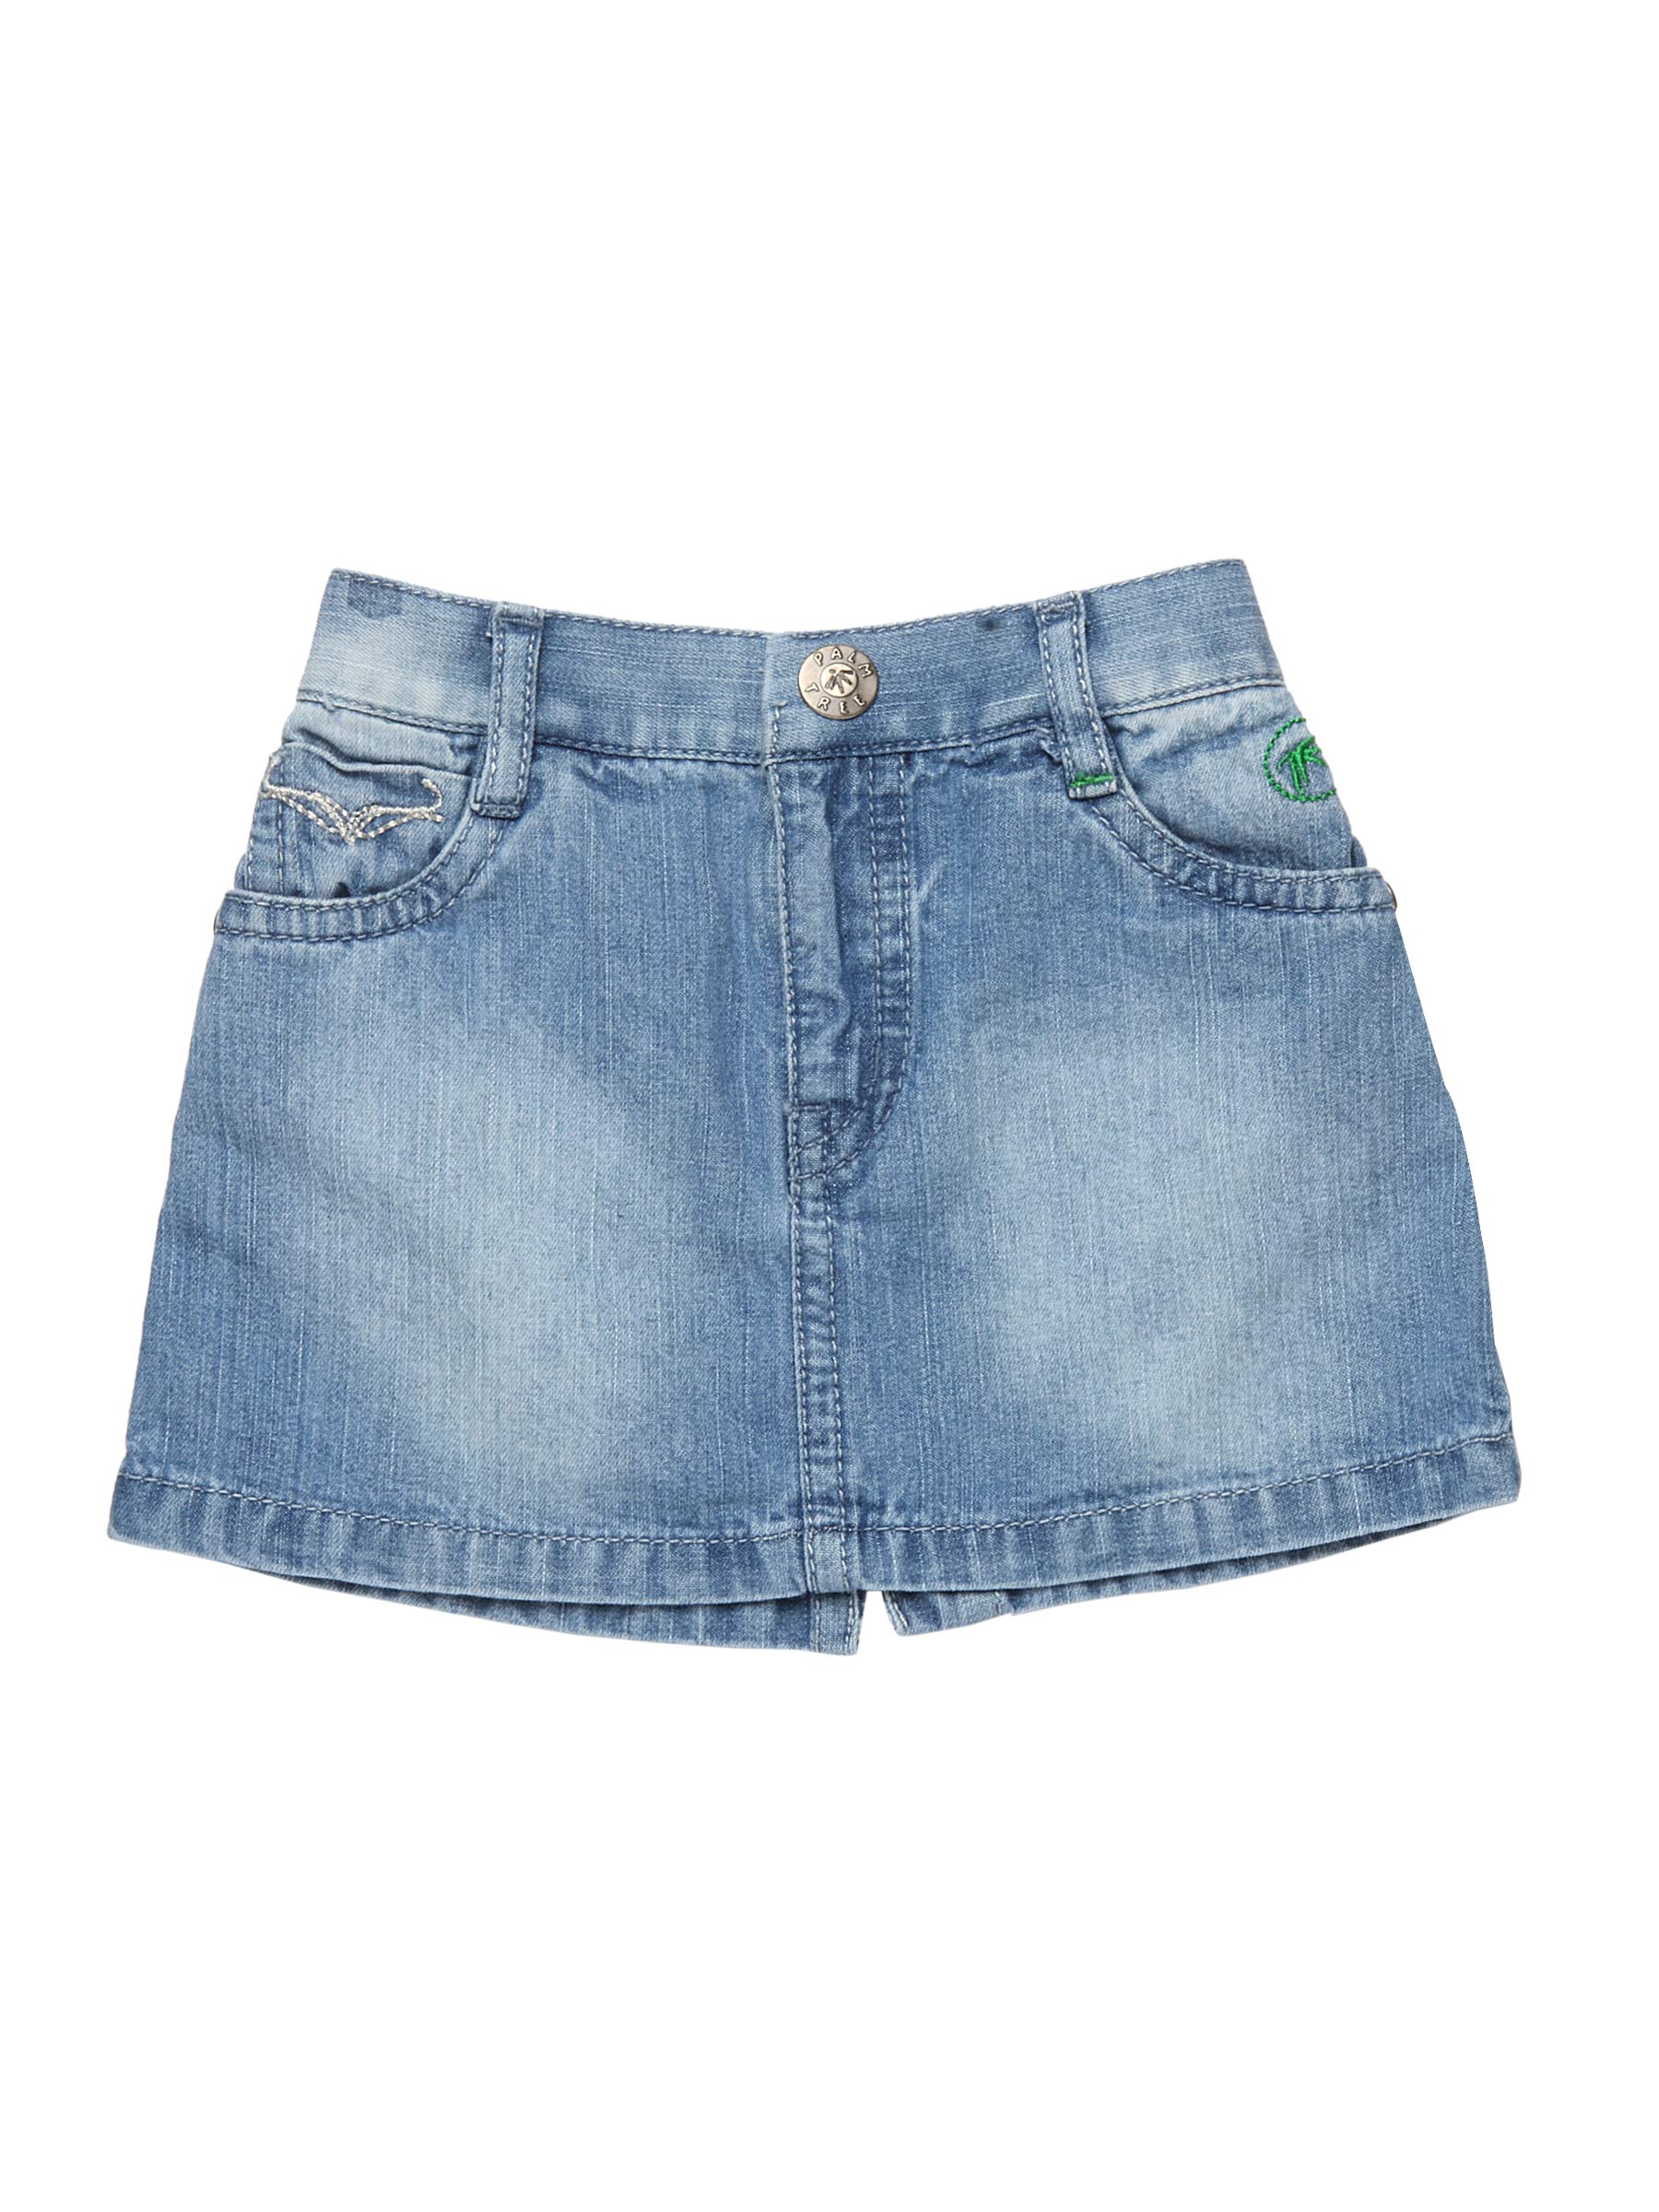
Gini and Jony Girls Woven Blue Skirt
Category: Apparel / Bottomwear / Skirts
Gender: Girls
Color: Blue
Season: Summer 2012
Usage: Casual